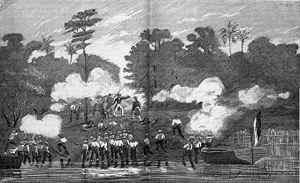
Grand-Bassam est une ville historique et une ancienne capitale de la Côte d'Ivoire. Située à 43 kilomètres à l'est d'Abidjan, la localité de Grand-Bassam est le chef-lieu du département de Grand-Bassam dans la région du Sud-Comoé. Le nom de la ville vient l'expression Abouré « Alsam » qui veut dire « Il fait nuit » et de l'expression appolonien « Ba-souan » qui signifie « viens me charger ».
La Côte d’Ivoire, en forme longue république de Côte d’Ivoire, est un pays situé en Afrique, sur l'océan Atlantique, dans la partie occidentale du golfe de Guinée. D’une superficie de 322 462 km², elle est bordée au nord-nord-ouest par le Mali, au nord-est par le Burkina Faso, à l'est par le Ghana, au sud-ouest par le Liberia, à l'ouest-nord-ouest par la Guinée et au sud par l’océan Atlantique. La population est estimée à 26 378 274 habitants en 2020. La Côte d’Ivoire a pour capitale politique et administrative Yamoussoukro bien que la quasi-totalité des institutions se trouvent à Abidjan, son principal centre économique. Ayant pour langue officielle le français, il existe plus de 60 autres dialectes parlés au quotidien. Elle a pour monnaie, le franc CFA. Le pays fait partie de la CEDEAO, de l’Union africaine et de l'Organisation de la coopération islamique.
Louis Édouard Bouët-Willaumez, né le 24 avril 1808 à Brest et mort le 9 septembre 1871 à Maisons-Laffitte, est un officier de marine et explorateur français. Amiral en 1865, il est connu pour ses explorations du fleuve Sénégal et du golfe de Guinée qu'il a relatées dans plusieurs ouvrages.